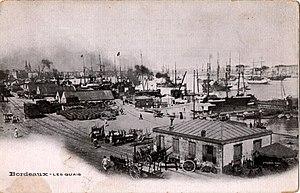
Quais de Bordeaux
Albert Marquet est un peintre et dessinateur français né le 27 mars 1875 à Bordeaux et mort le 14 juin 1947 à Paris.